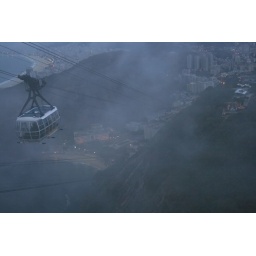
The clouds moving in on the cable car